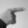
ASL letter: G